Eid Abu Jarir

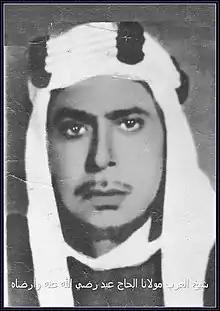
Eid Abu Jarir.

Eid Abu Jarir (1910–1971) was a Sufi shaykh who founded the eponymous Jaririya Sufi order in Sinai, Egypt. Alongside his teacher Abu Ahmed al-Ghazawi, who founded the Alawi-Ahmadi tariqah, he is considered one of the founders of Sufism in the Sinai Peninsula. He was a member of the Jarir clan of the al-Sawarka tribe. The main three Sufi lodges he established, starting in the winter of 1953-1954, are the Sa’ud lodge in Sharqia, the Arab lodge in Ismailia, and the Rawdah lodge in North Sinai, the last of which was attacked in the 2017 Sinai mosque attack. He was part of the Sinai Mujahideen, which fought against Israel alongside the Egyptian military in the 1967 to 1970 War of Attrition. He was driven out of North Sinai in the 1960s, and lived the rest of his life and has his tomb in Sa'ed, El Husseiniya, near Cairo. Under law number 118 for the year 1976, his Jariri order is officially registered by the Egyptian government.